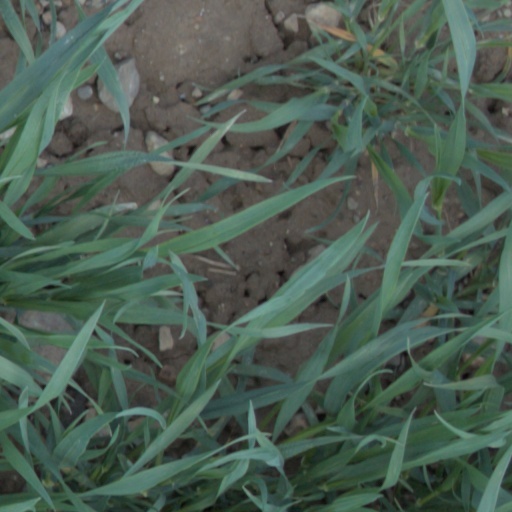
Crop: wheat